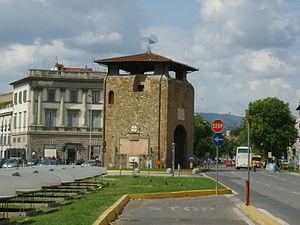
La Porta alla Croce est l'une des portes monumentales survivantes des murs de Florence du XIIIᵉ siècle. Elle se trouve sur la Piazza Beccaria, l'un des îlots de circulation créés au XIXᵉ siècle avec les avenues Circonvallazione.